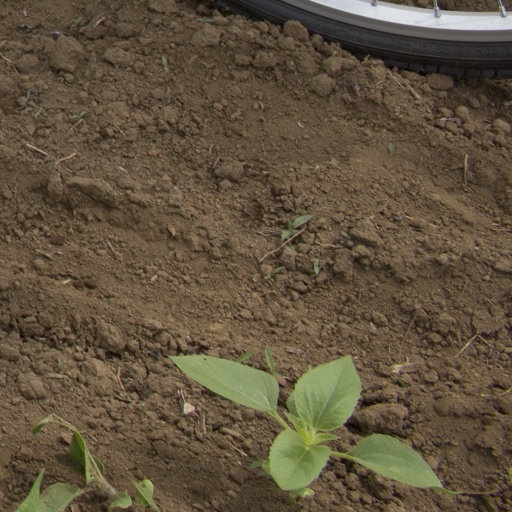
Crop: Jerusalem artichoke